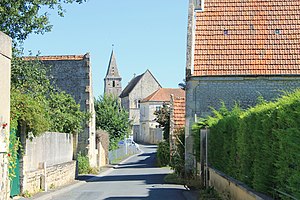
Cintheaux
Kirke i Cintheaux
Kirke i Cintheaux
Cintheaux er en kommune i departementet Calvados i regionen Basse-Normandie i det nordvestlige Frankrig.